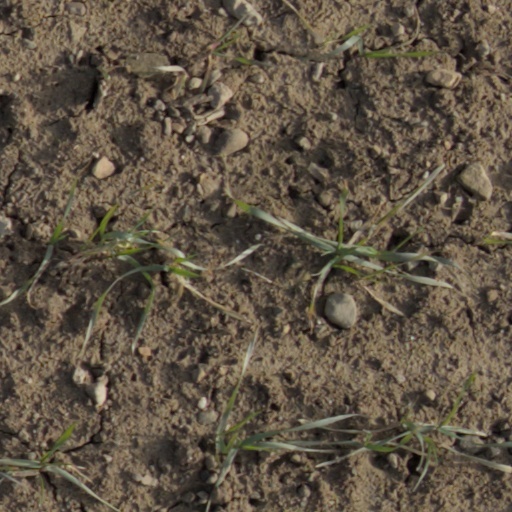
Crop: wheat